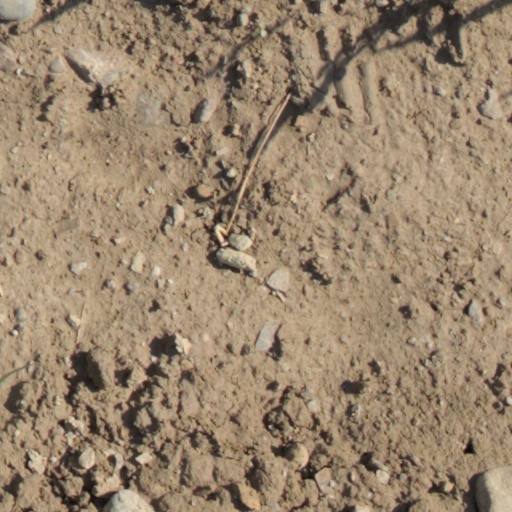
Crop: wheat